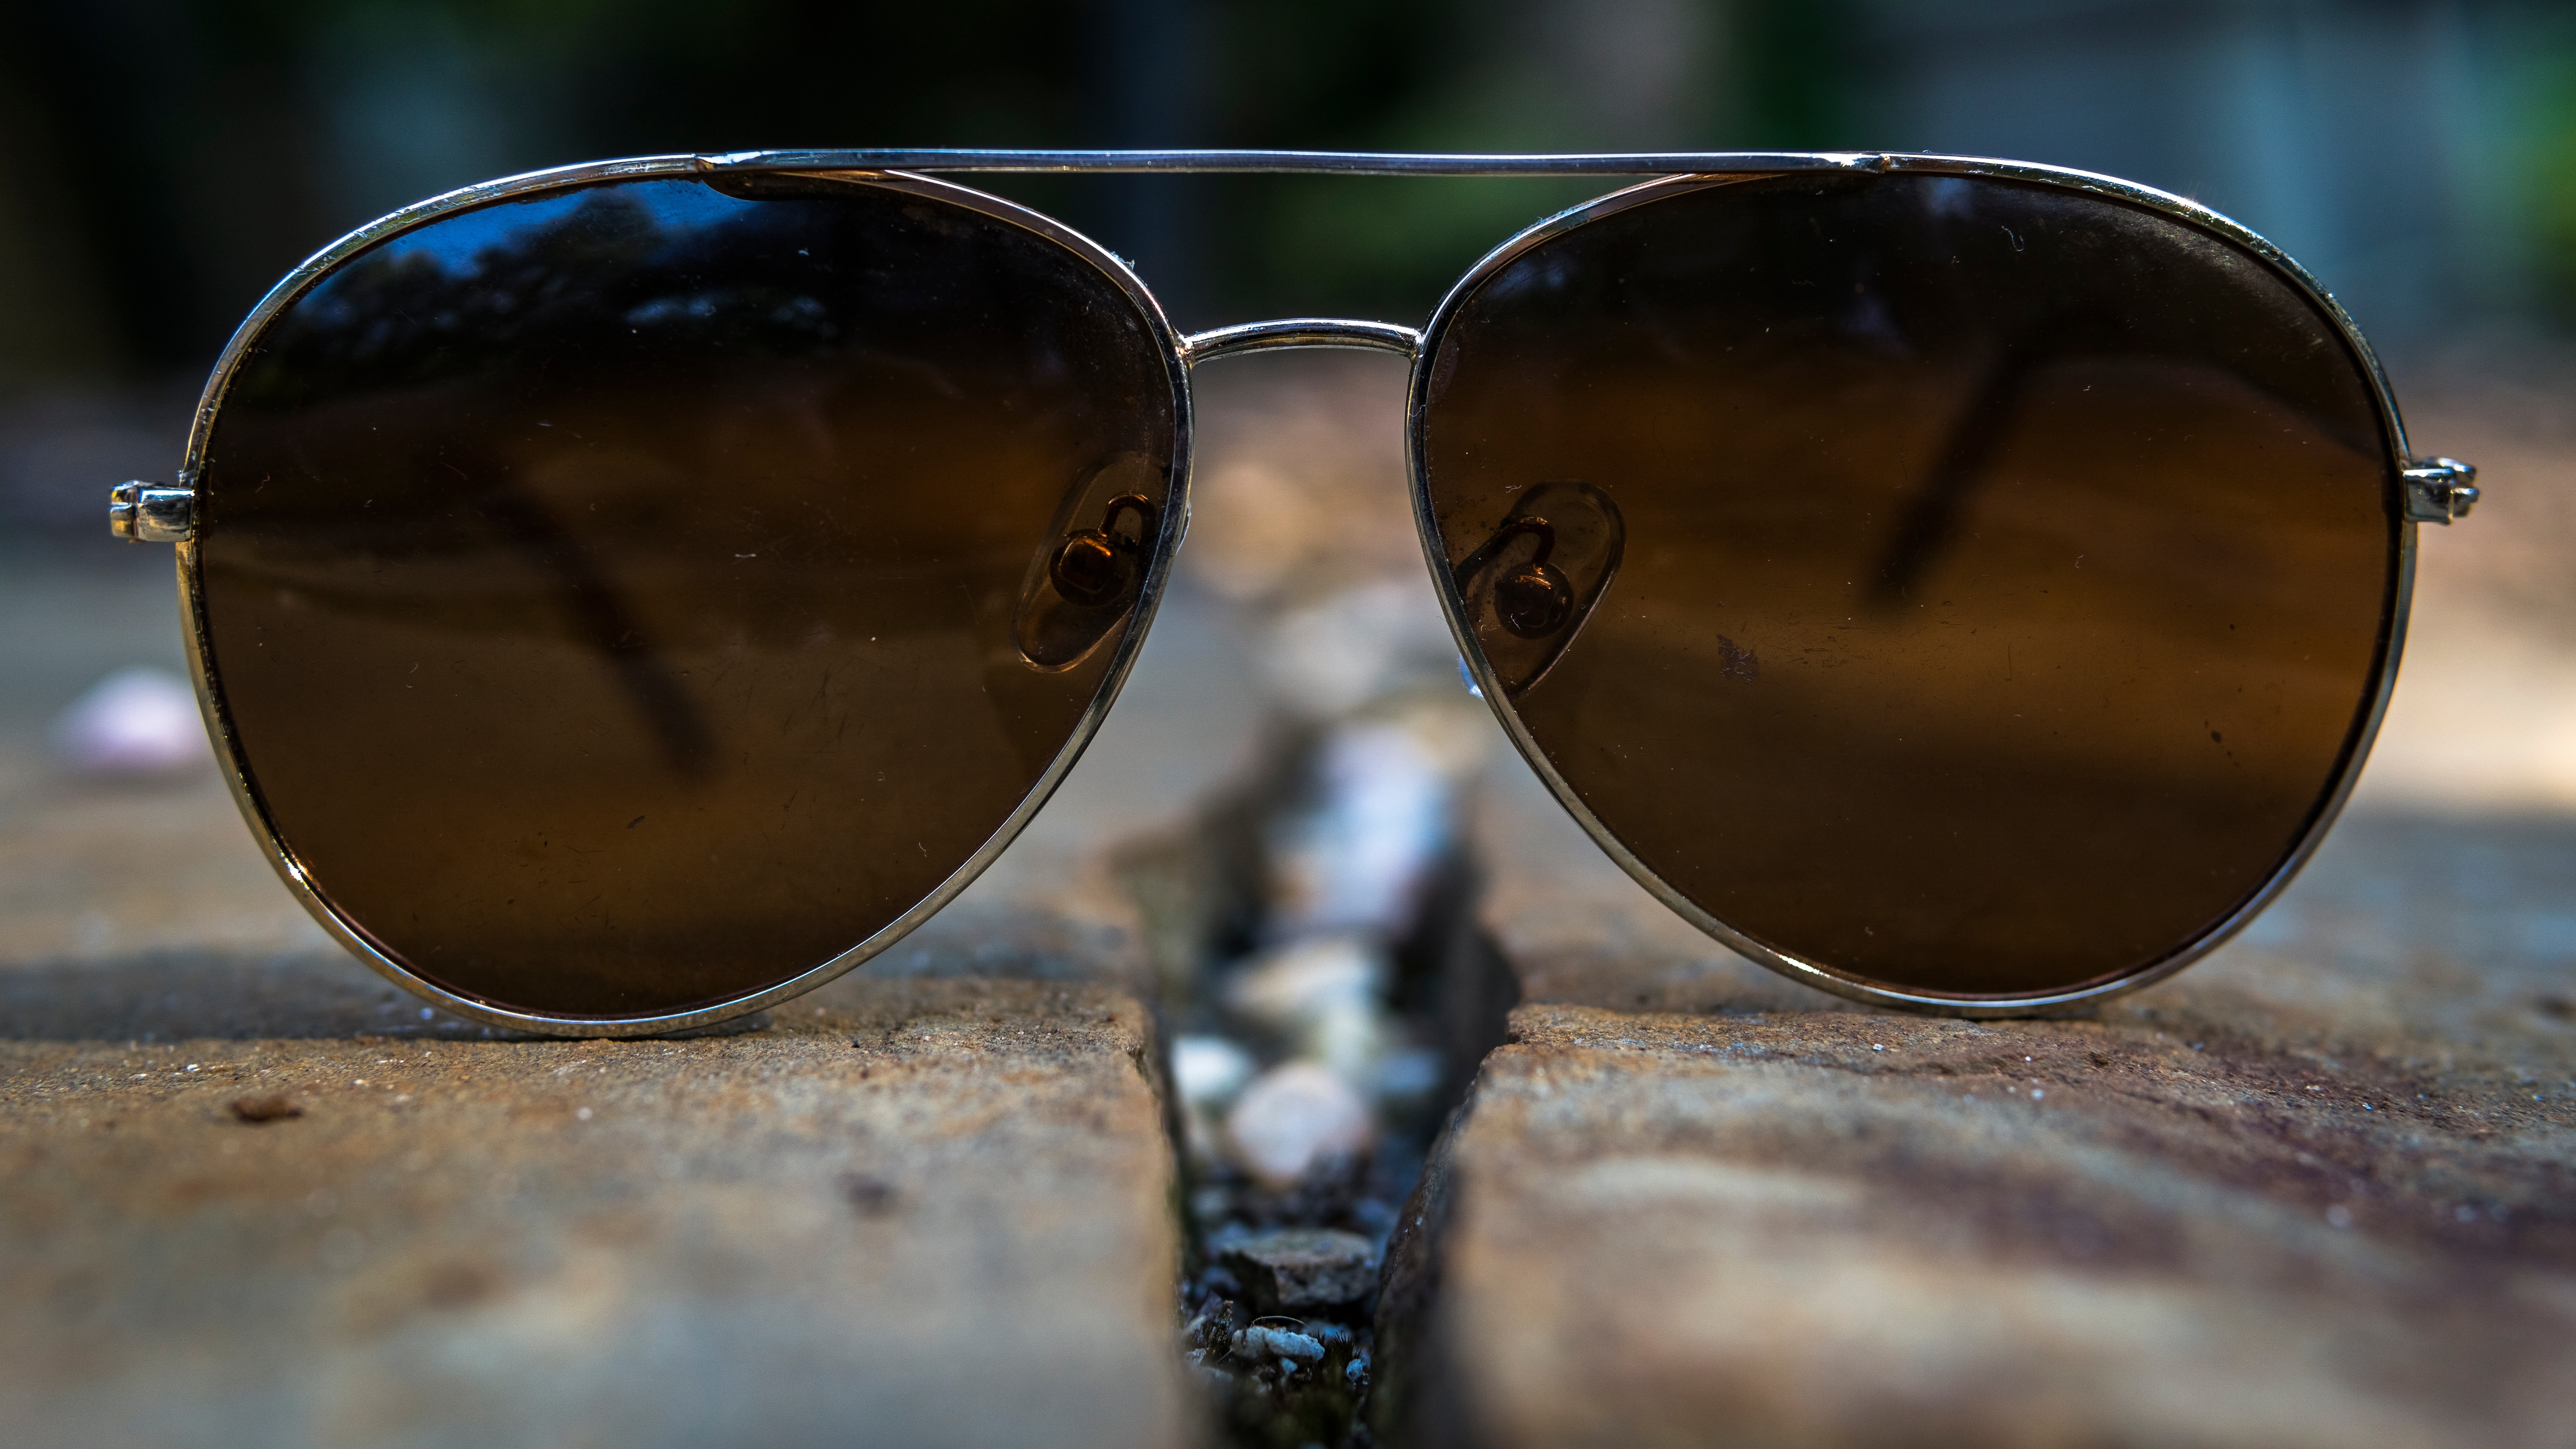
photography, color, blue, close up, sunglasses, glasses, eyewear, macro photography, fashion accessory, vision care